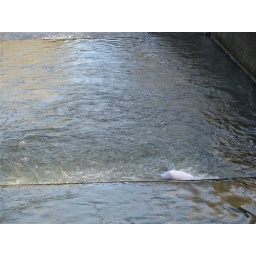
here's a pillow caught in the water rotation